Hubert Robert

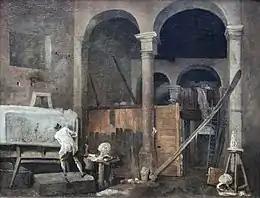
"The Artist's Studio", 1760, Städelsches Kunstinstitut

He spent fully eleven years in Rome, a remarkable length of time; after the young artist's official residence at the French Academy in Rome ran out, he supported himself by works he produced for visiting connoisseurs like the abbé de Saint-Non, who took Robert to Naples in April 1760 to visit the ruins of Pompeii. The marquis de Marigny, director of the "Bâtiments du Roi" kept abreast of his development in correspondence with Natoire, director of the French Academy, who urged the "pensionnaires" to sketch out-of-doors, from nature: Robert needed no urging; drawings from his sketchbooks document his travels: Villa d'Este, Caprarola.